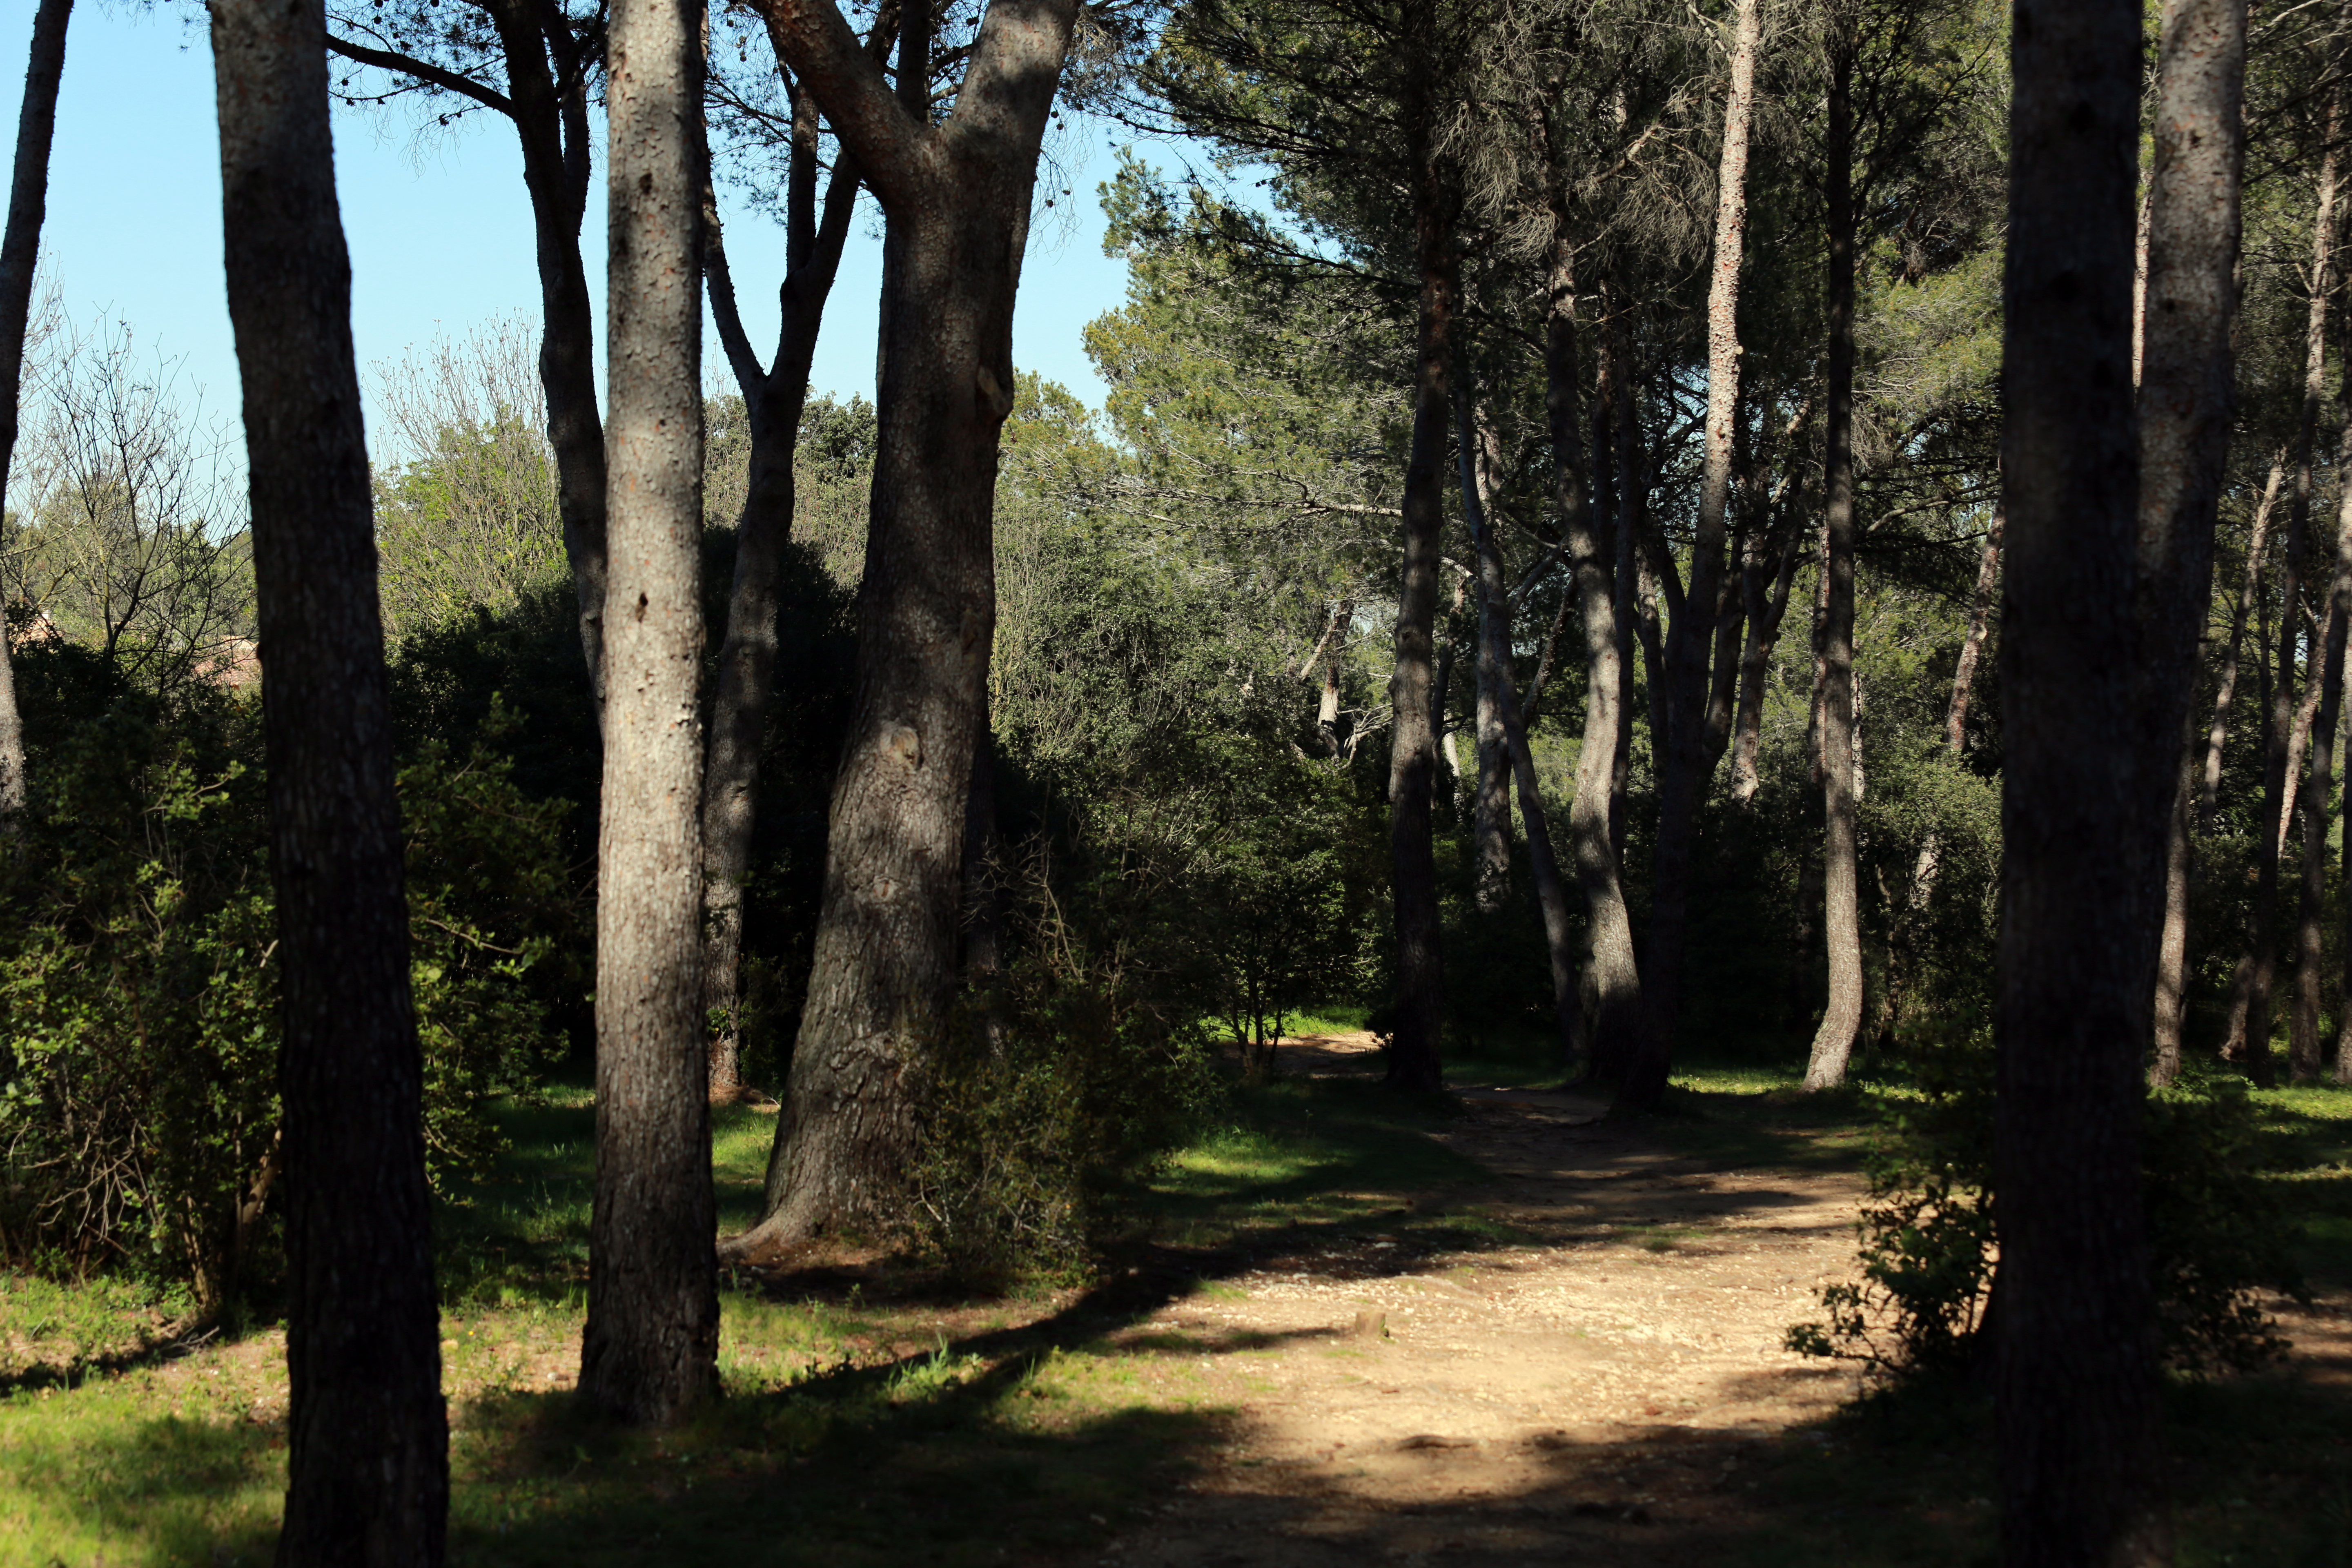
tree, nature, forest, wilderness, plant, trail, sunlight, leaf, france, europe, green, jungle, autumn, park, midi, bois, grove, montpellier, promenade, woodland, printemps, mditerrane, languedocroussillon, hrault, jacou, pinde, sentier, ombrages, habitat, pinsdalep, ecosystem, old growth forest, natural environment, woody plant